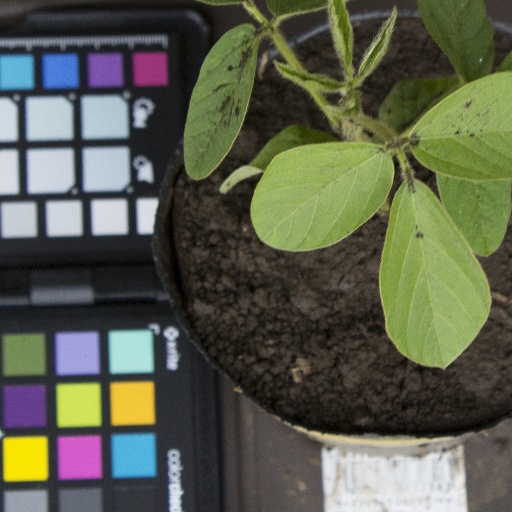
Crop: soybean